The Big Game (rugby union)

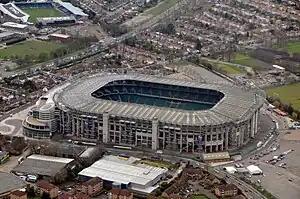
An aerial view of Twickenham Stadium. The Stoop can be seen in the top left-hand corner.

The Big Game is an annual rugby union match hosted by Harlequins since 2008 and Harlequins Women since 2021. It is held during the Christmas holiday season each year. It is one of the regular home matches in Premiership Rugby for the men's team and in Premiership Women's Rugby for the women's team. The fixture is moved from their usual home ground at the Twickenham Stoop (with a capacity of 14,816) to the much larger Twickenham Stadium (with 82,000 seats).